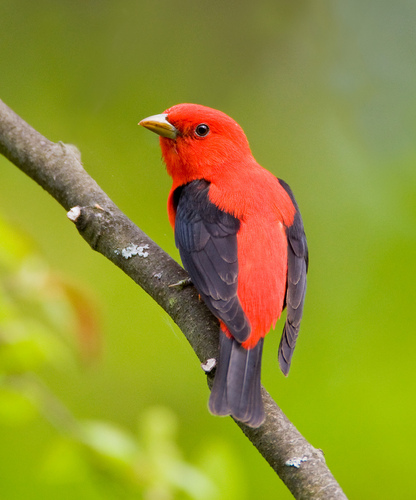
this bird is red breasted and is red in color from head to rump with black wings and a black tail.
this unique bird has a red head, breast and back, black wings and tail, and a yellow beak.
the bird has a red crown and a black eyering.
a small bird with red crown, throat, belly, and abdomen with black primaries and secondaries.
this bird has a red body color aside from its black coverts and retrices.
this small bright red bird with black primaries and secondaries has a small beige bill.
this bird has wings that are black with a red bodya red bird, with black wings and tail, and a small bill.
this colorful red bird has black tail and wing feathers and a short beak.
this red and black bird has a short yellow beak and round black eyes.
Species: Scarlet Tanager